Joseph A. Goulden

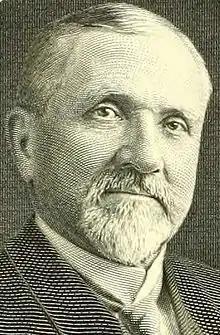
Frontispiece of 1917's "Joseph A. Goulden, Late a Representative"

Joseph Aloysius Goulden (August 1, 1844 – May 3, 1915) was an American educator, businessman, Civil War veteran, and politician who served five terms as a U.S. Representative from New York from 1903 to 1911, and from 1913 to 1915.